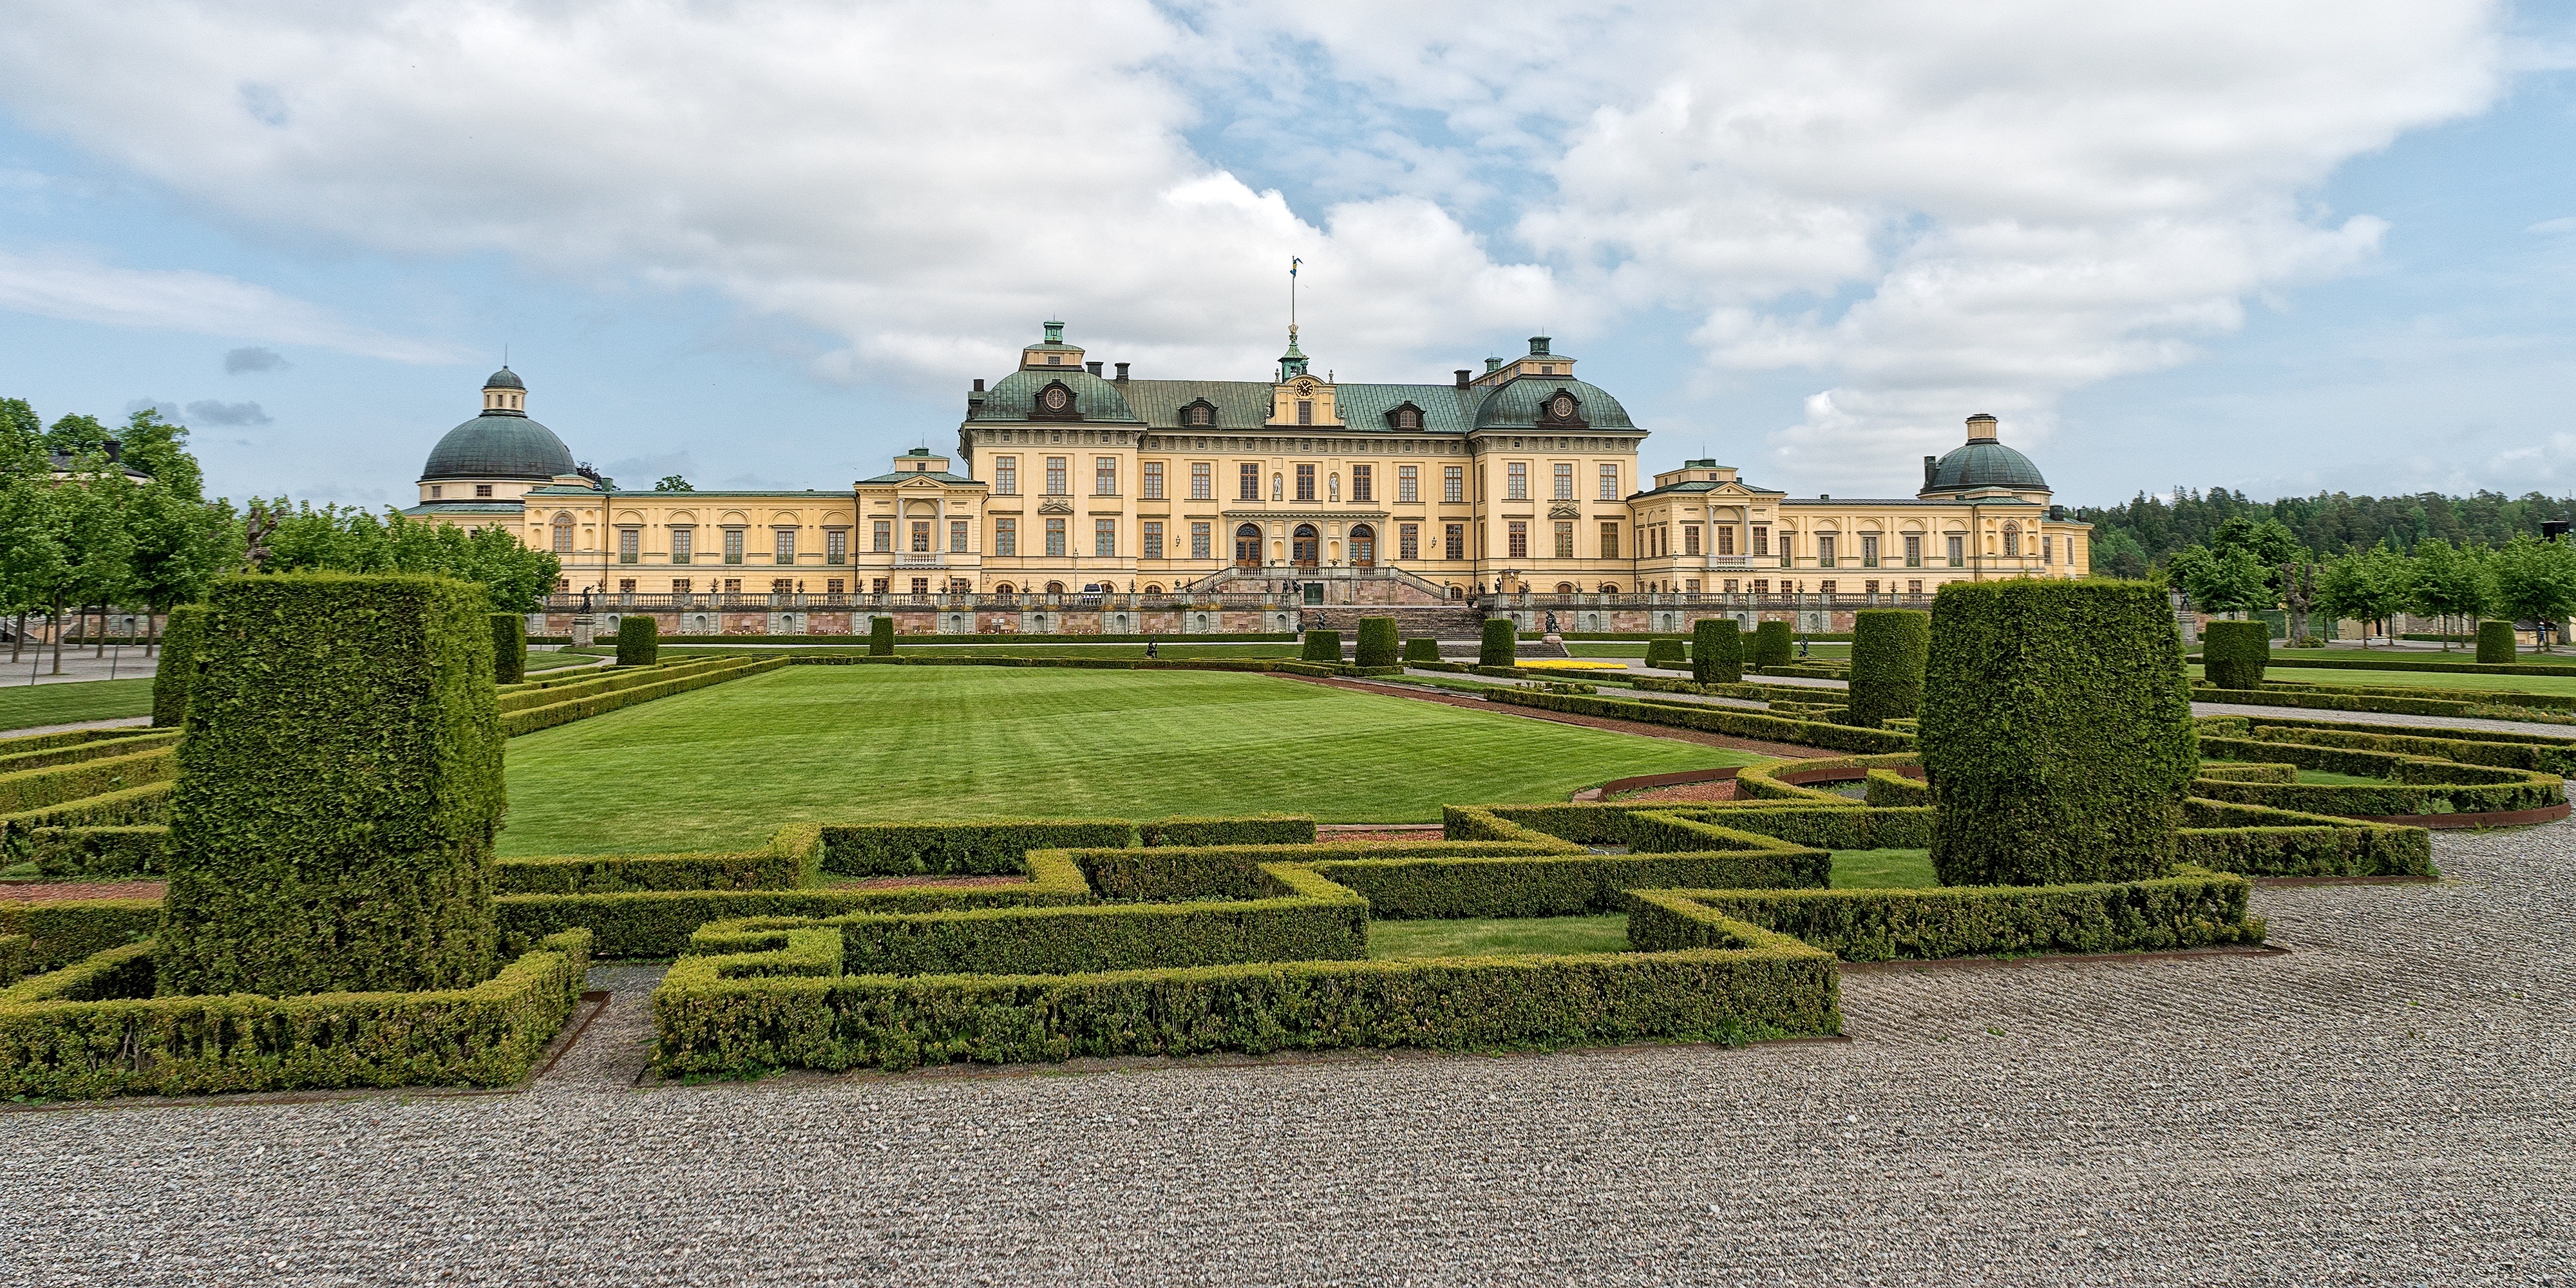
architecture, sky, lawn, building, chateau, palace, old, travel, park, castle, landmark, sightseeing, exterior, attraction, historic, fortification, garden, tourism, clouds, great, king, monastery, sweden, culture, history, european, famous, royal, estate, stockholm, scandinavia, destination, swedish, manor house, rural area, stately home, drottningholm